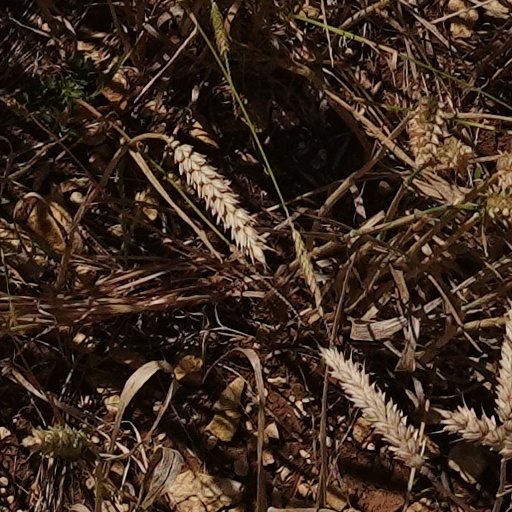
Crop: wheat